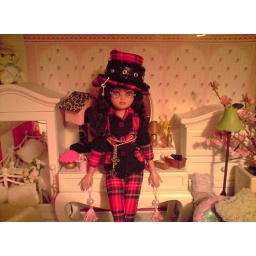
Sarah new Pants and top in black & red